Onagadori

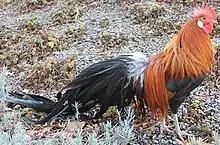
Black-breasted red cock

The Onagadori ("long-tailed chicken") is a historic Japanese breed of chicken, characterised by an exceptionally long tail. It was bred in the seventeenth century in Kōchi Prefecture, on Shikoku island in southern Japan, and was designated a Japanese National Natural Treasure in 1952. It is one of the ancestors of the German Phoenix breed.